Joel Roberts Poinsett

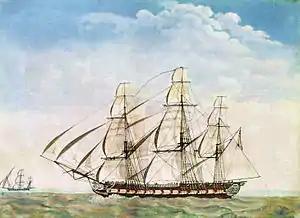
The United States Frigate "Essex" arrived in Valparaíso, Chile in September 1813 at which time Poinsett received the first official news of the War of 1812

He served as a "special agent" to two South American countries from 1810 to 1814, Chile and Argentina. President James Madison appointed him in 1809 as Consul in General. Poinsett was to investigate the prospects of the revolutionists, in their struggle for independence from Spain. On December 29, 1811, he reached Santiago. The Larrain and Carrera families were jockeying for power in Chile. By the time Poinsett arrived, the Carreras gained control under their leader, José Miguel Carrera. Carrera's government was split on how to receive Poinsett. The Tribunal del Consulado, the organization with jurisdiction over commercial matters opposed his reception on the grounds that his nomination had not been confirmed by the U.S. Senate. Moreover, many of the members of this group were royalists, hoping for closer relations with Spain or Britain. Nevertheless, Poinsett received recognition as a majority wanted to establish trade relations with the U.S.